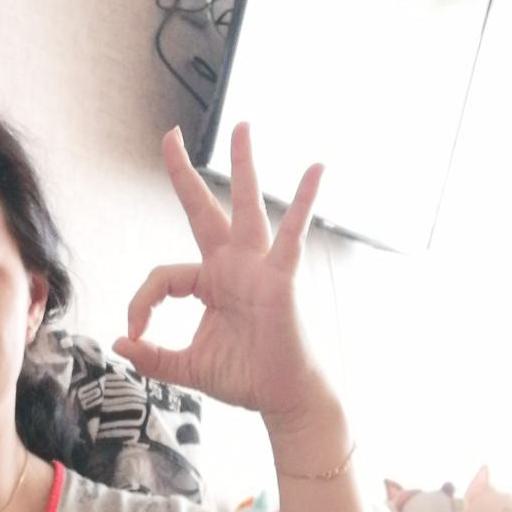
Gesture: ok